Sageuk

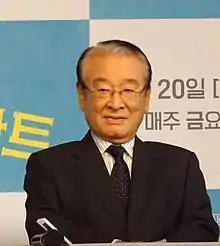
Lee Soon-jae, who played several historic figures since 1970s, such as Heungseon Daewongun (1982), Yoo Ui-tae (1991, 1999), Yi Hwang (2004), King Yeongjo (2007) & General Kim Jong-seo (2011)

The characteristic classic TV series of the 1980s was ('500 Years of Joseon'), which ran for eight years, airing 11 separate TV series with over 800 episodes altogether, depicting the history of Joseon. The series referenced official historical documents (albeit liberally to some extent) and often included debated events and themes. It was directed by Lee Byung-hoon, who later also helmed the popular hallyu series "Dae Jang Geum". The state channel KBS aired "Gaeguk" ('Foundation of the Kingdom') which depicted King Taejo's usurpation of the Goryeo throne in an overtly positive light, reminiscent of Chun Du-hwan's rise in politics.